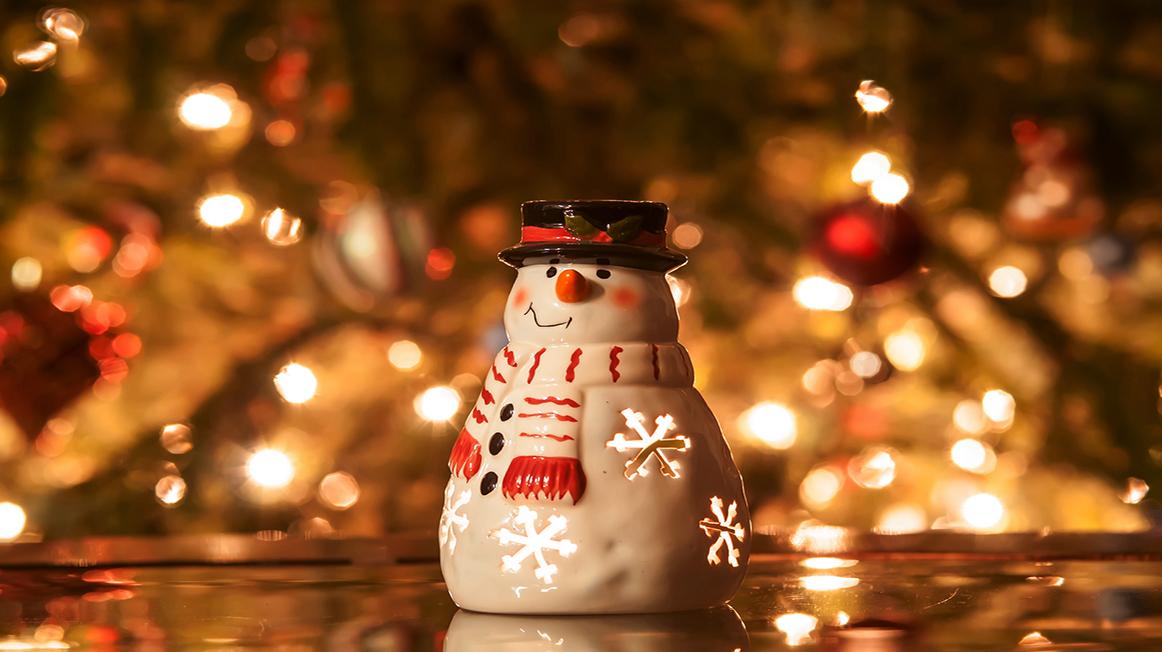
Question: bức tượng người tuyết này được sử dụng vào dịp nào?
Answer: vào một đêm giáng sinh